Jack Spencer (rugby league, born 1990)

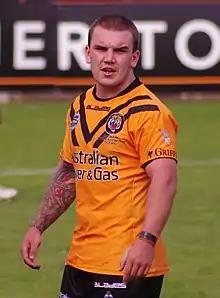

Jack Spencer (born 21 December 1990) is a former rugby league footballer who last played for Swinton Lions in the RFL League 1.